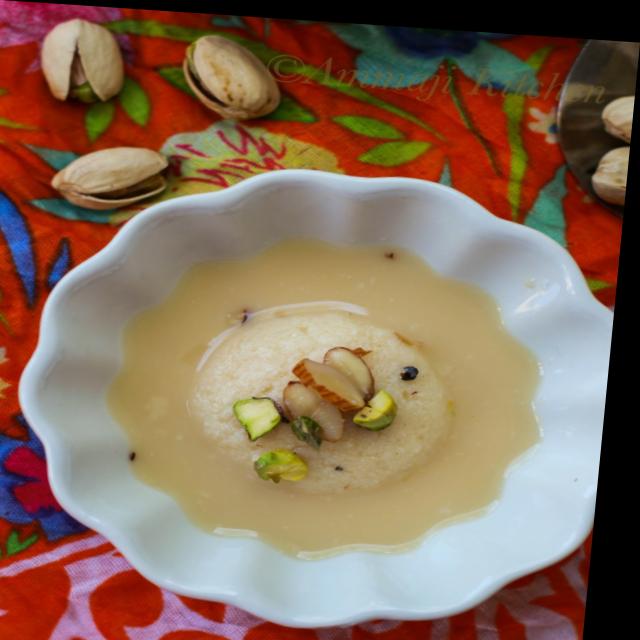
Dish: ras_malai